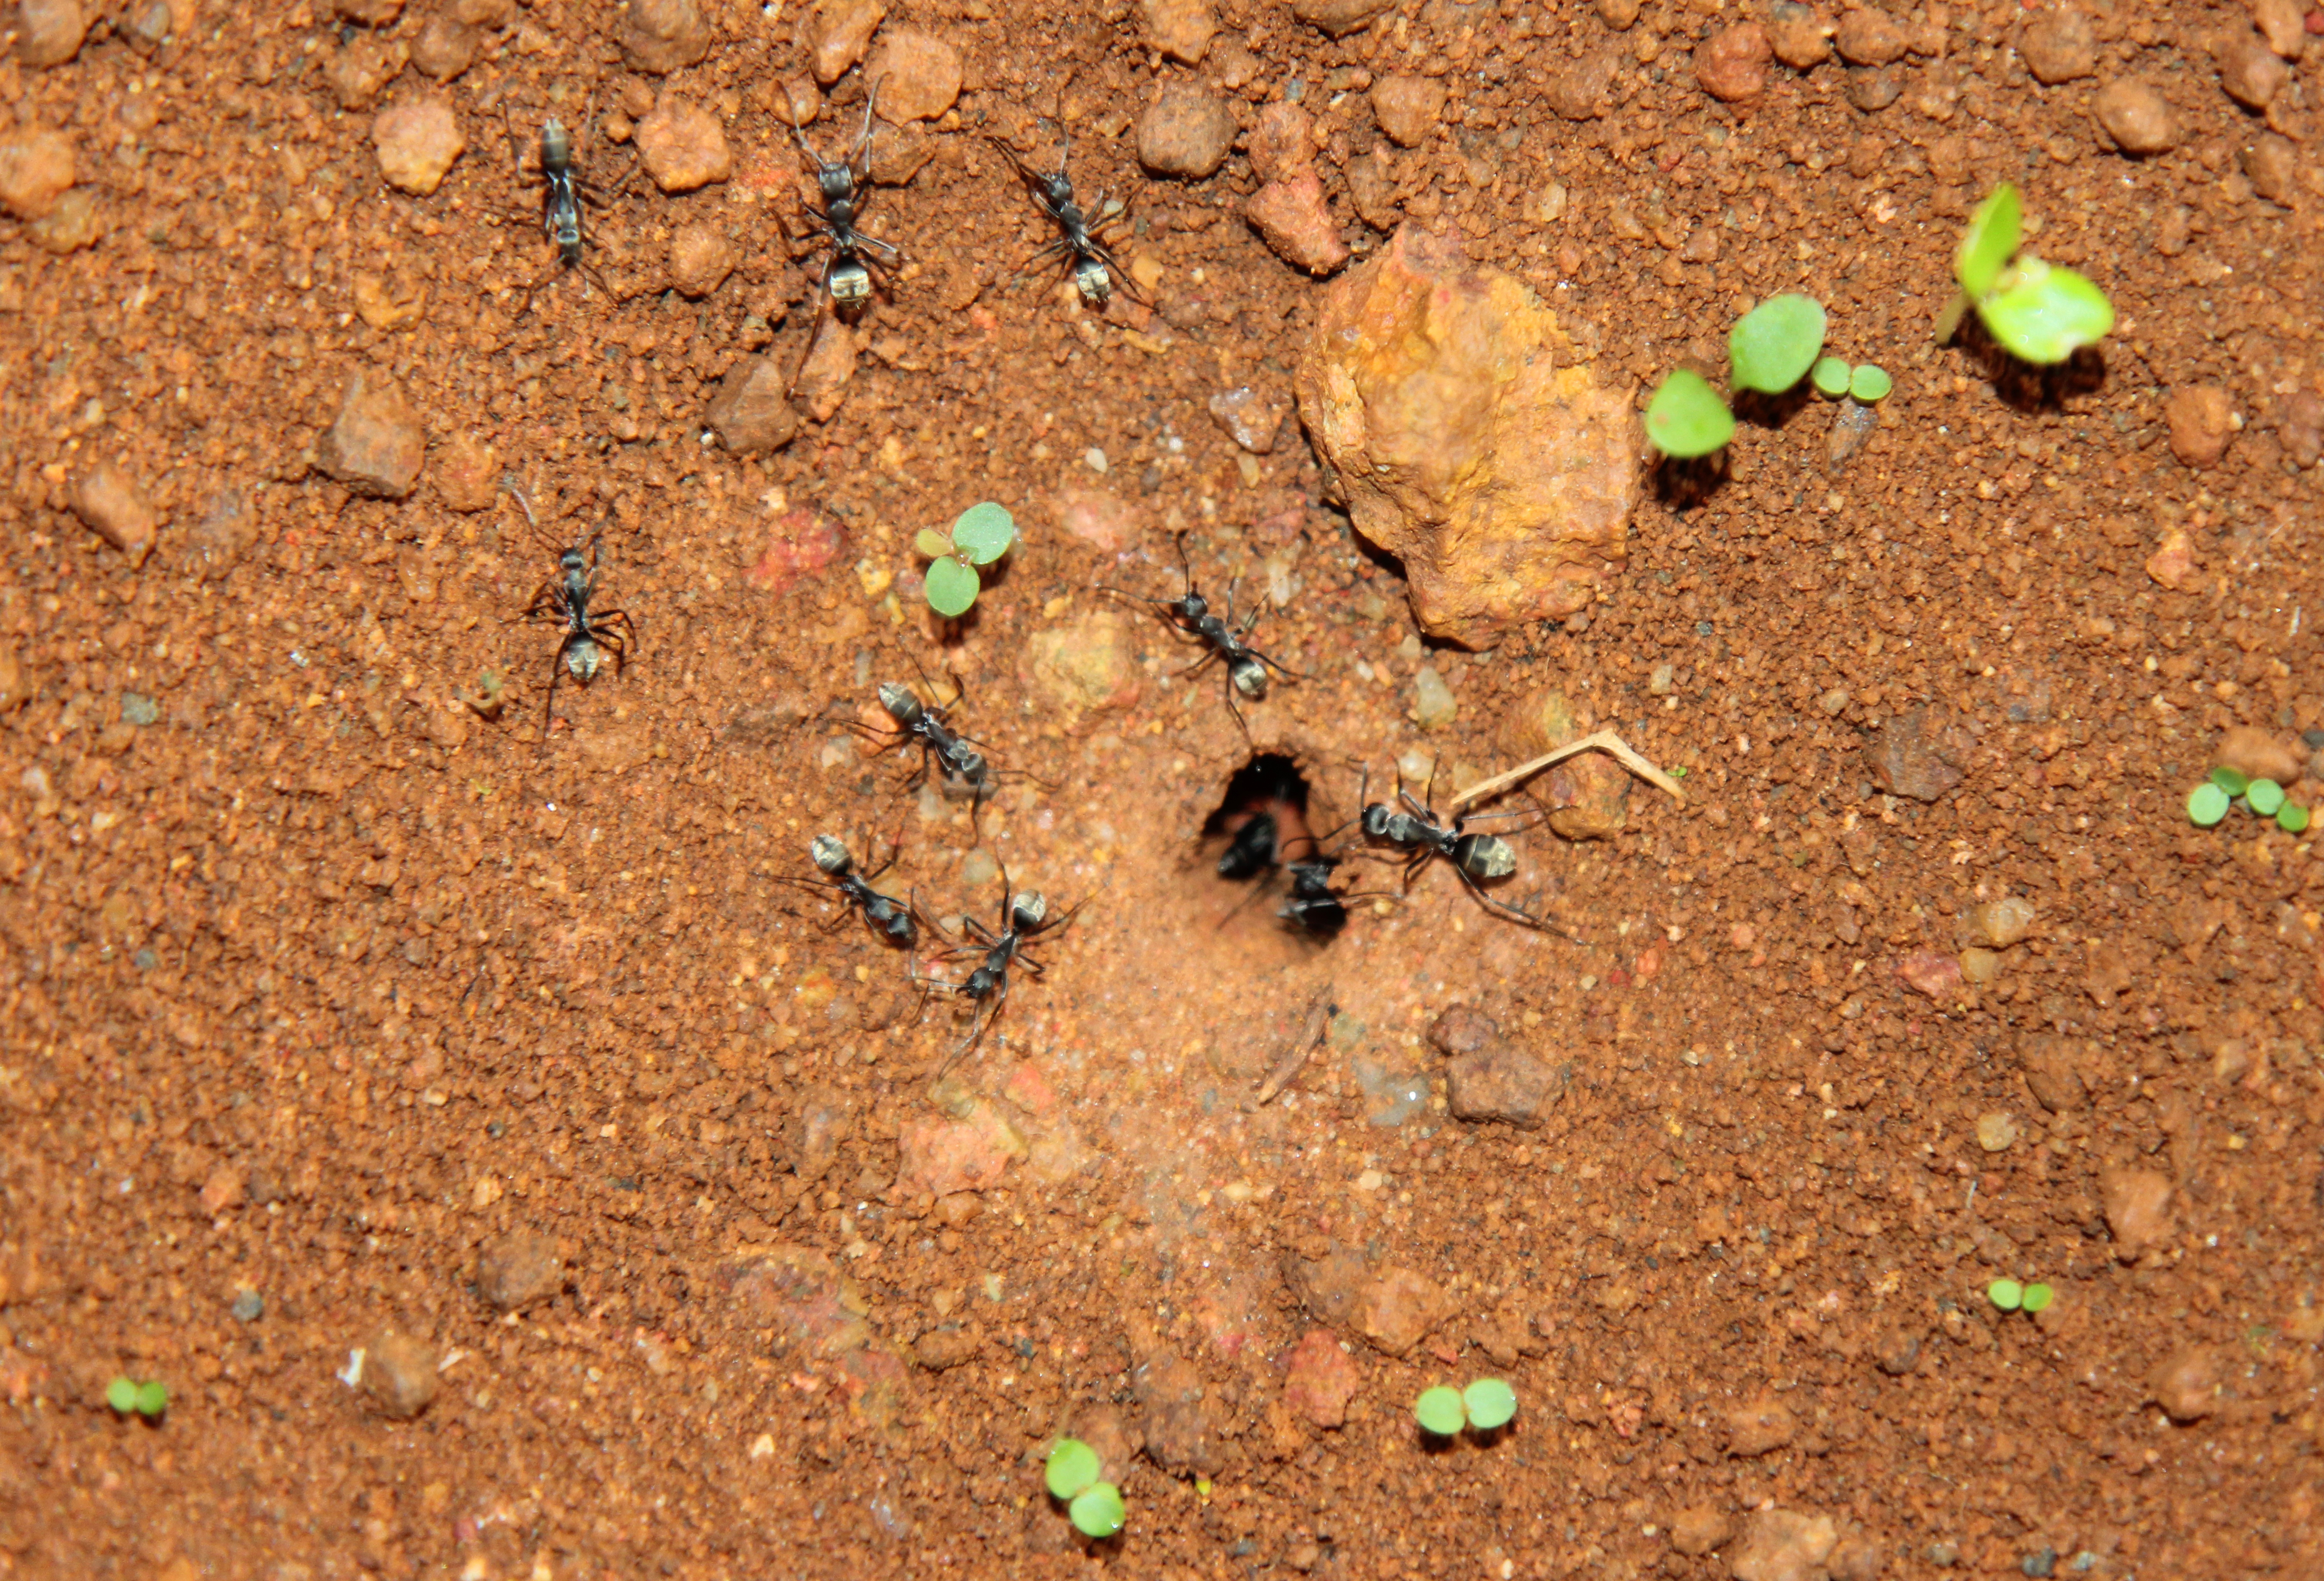
nature, leaf, animal, wildlife, produce, insect, soil, movement, fauna, invertebrate, ant, nest, pest, ants, macro photography, black ants, ants from home, membrane winged insect